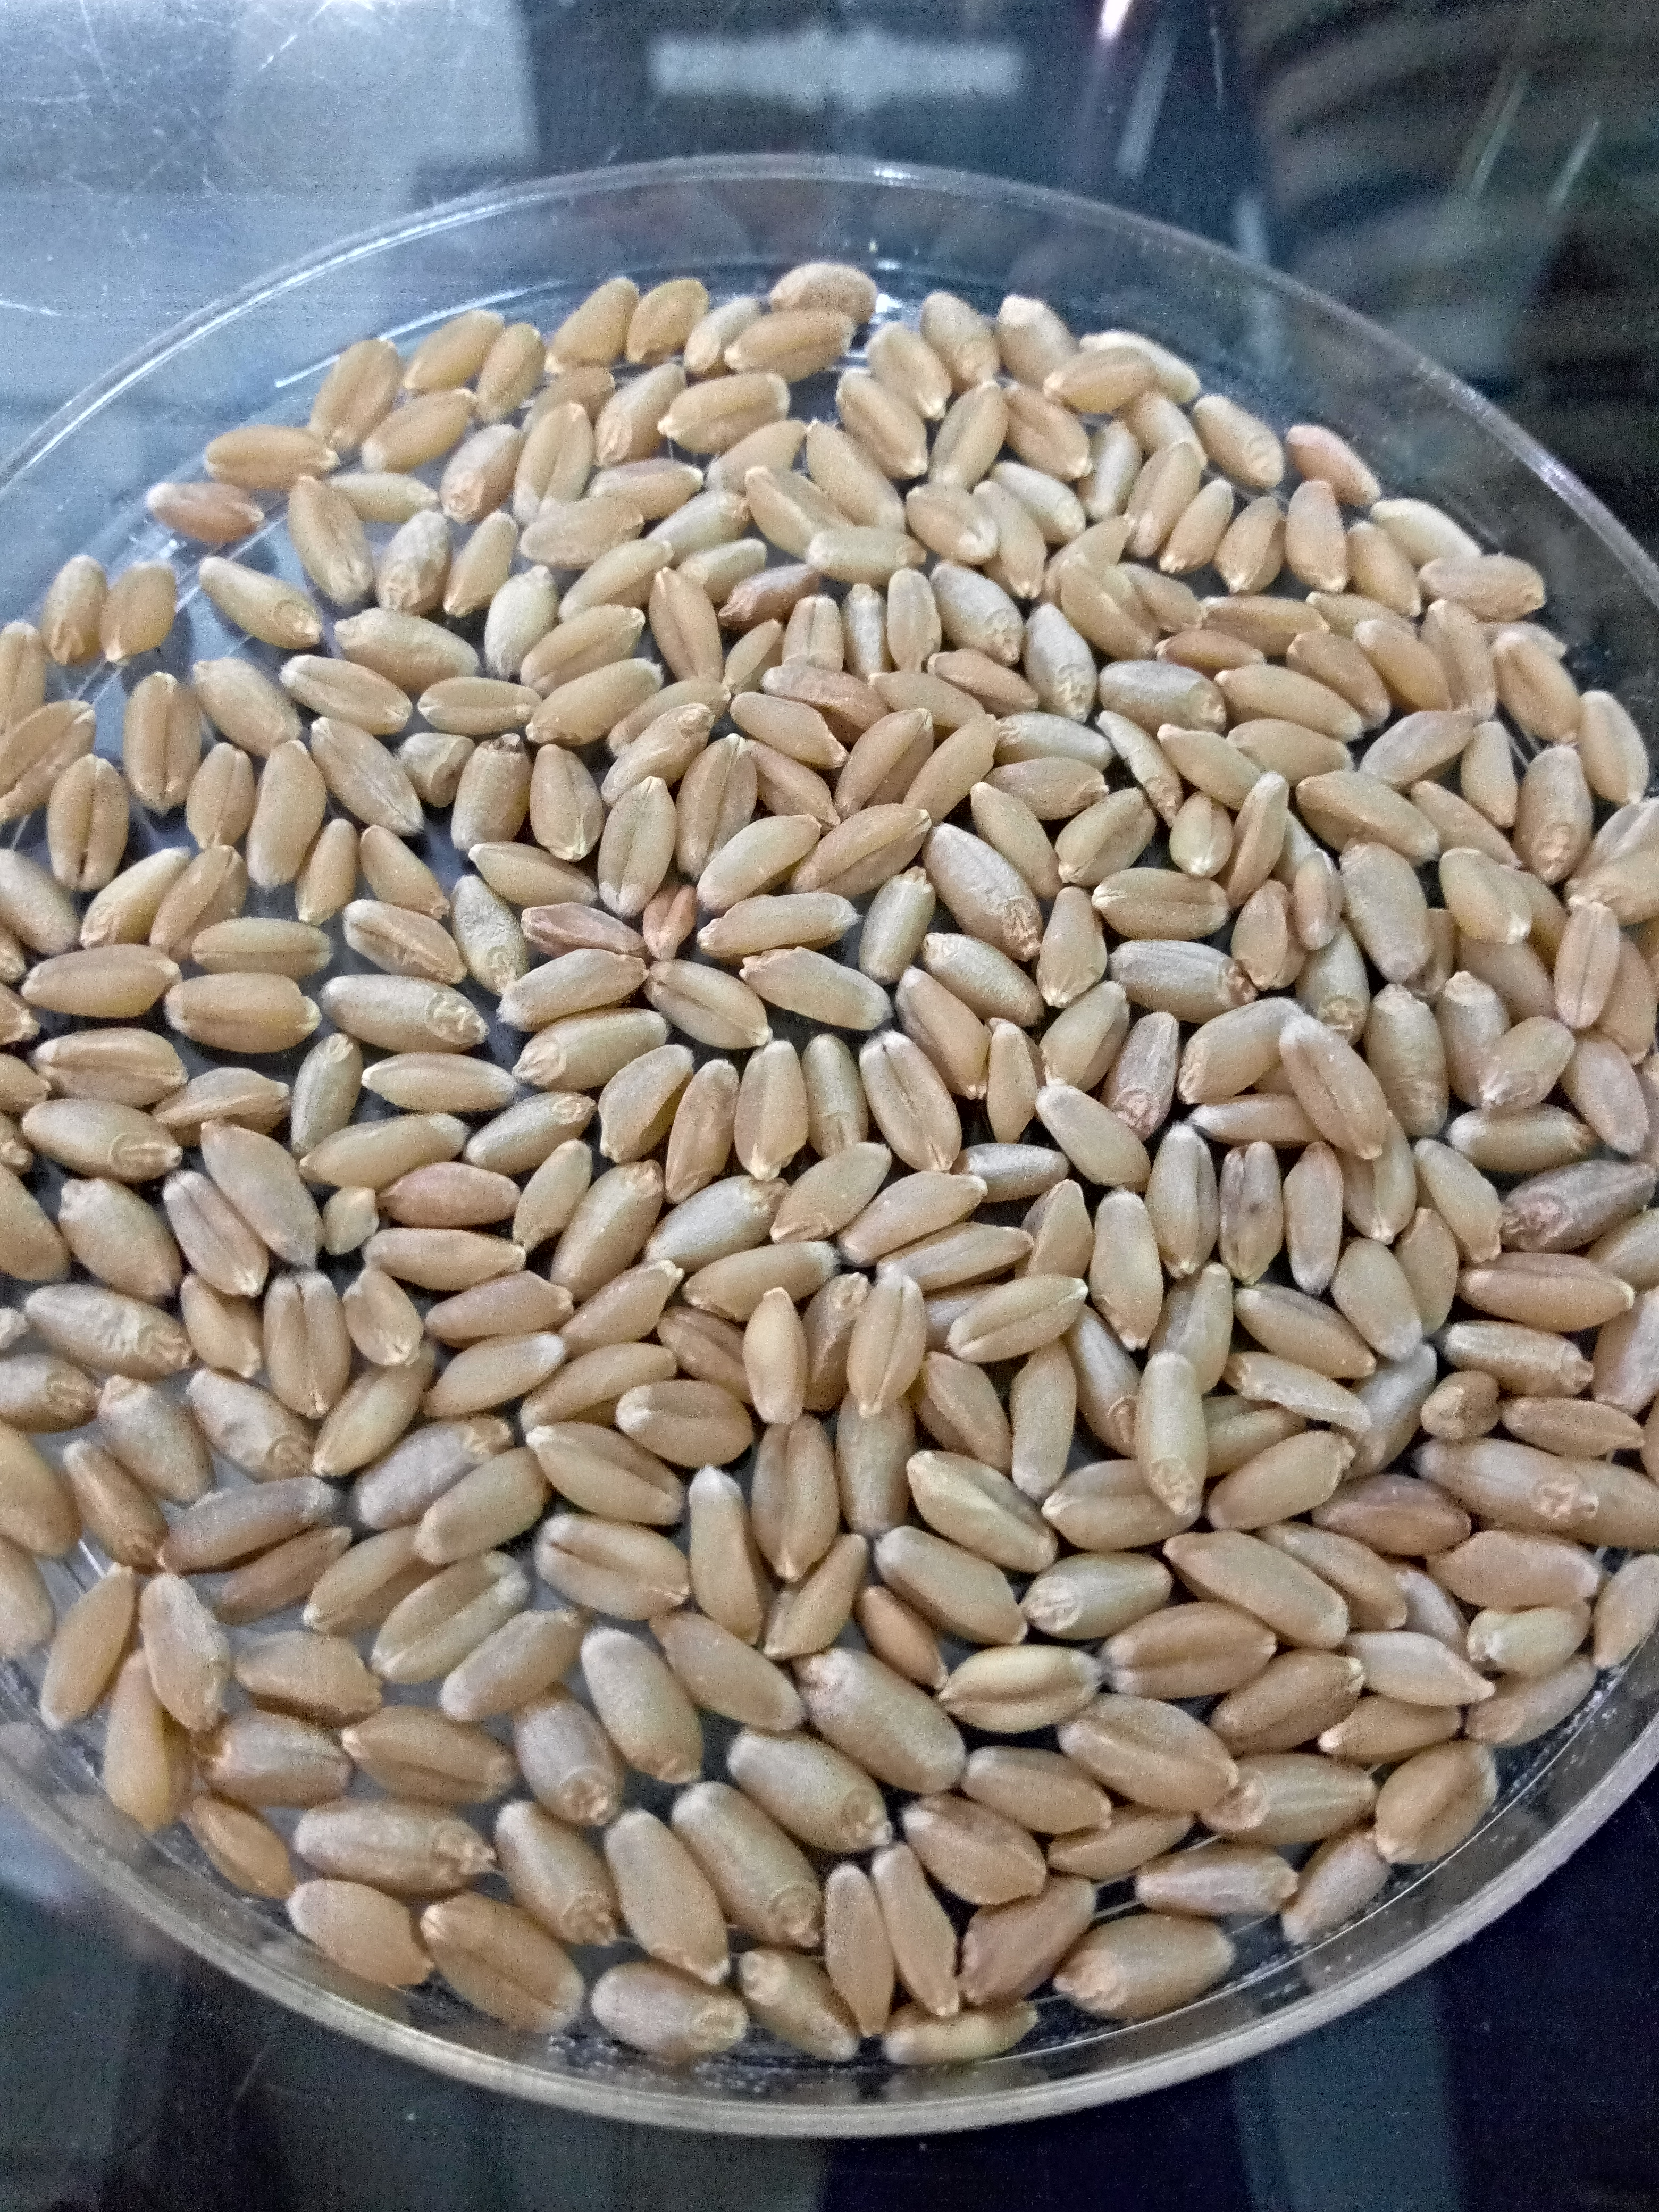
Rice seed variety: Unknown